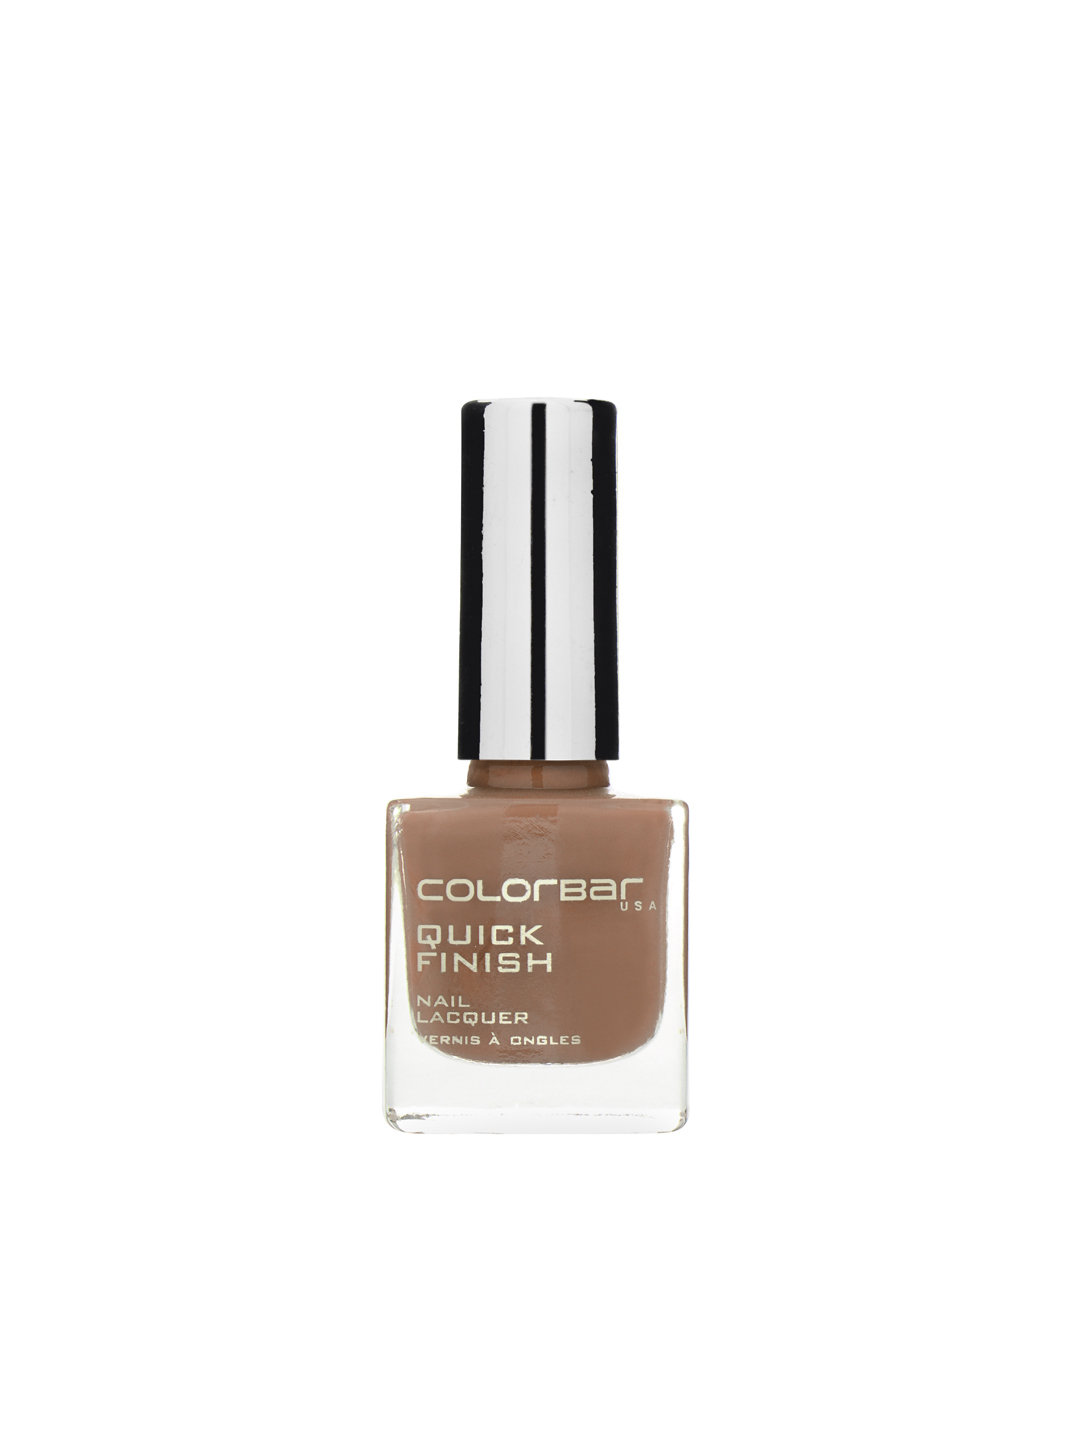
Colorbar Cappuccino Cup Nail Lacquer 11
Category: Personal Care / Nails / Nail Polish
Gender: Women
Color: Brown
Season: Spring 2017
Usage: Casual